Renty Taylor

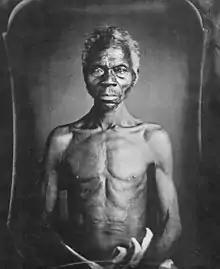
Renty Taylor in March 1850 (aged roughly 75)

Renty Taylor ( – after ), also known as Papa Renty, was an African man of the 18th and 19th centuries. Born in the Congo Basin, he was captured and enslaved and brought to the United States and sold as a slave. He worked on the cotton plantation owned by Benjamin Franklin Taylor. He was one of the subjects of the oldest known slave photos, which were taken by Joseph T. Zealy under the supervision of Harvard biologist Louis Agassiz in March 1850, whose ideas were used to support the enslavement of Africans in the United States and promote white supremacy.